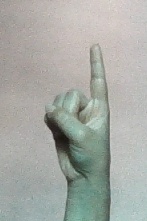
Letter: bb